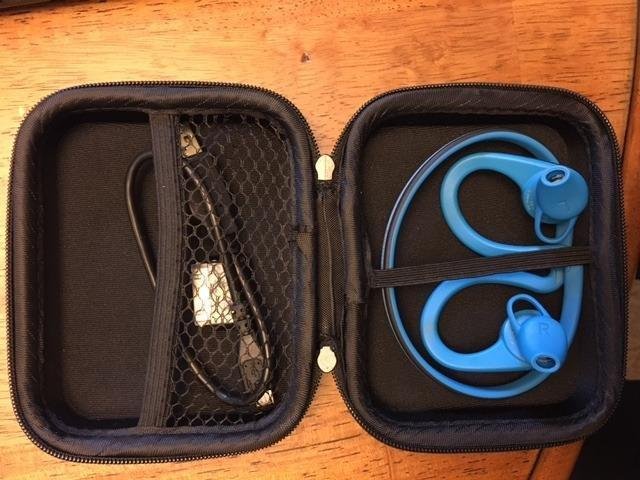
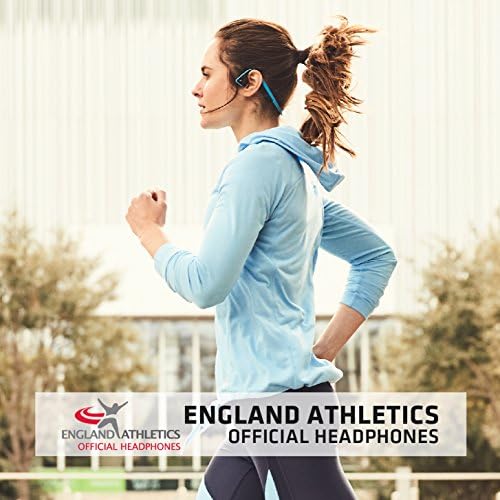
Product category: headphones
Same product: no